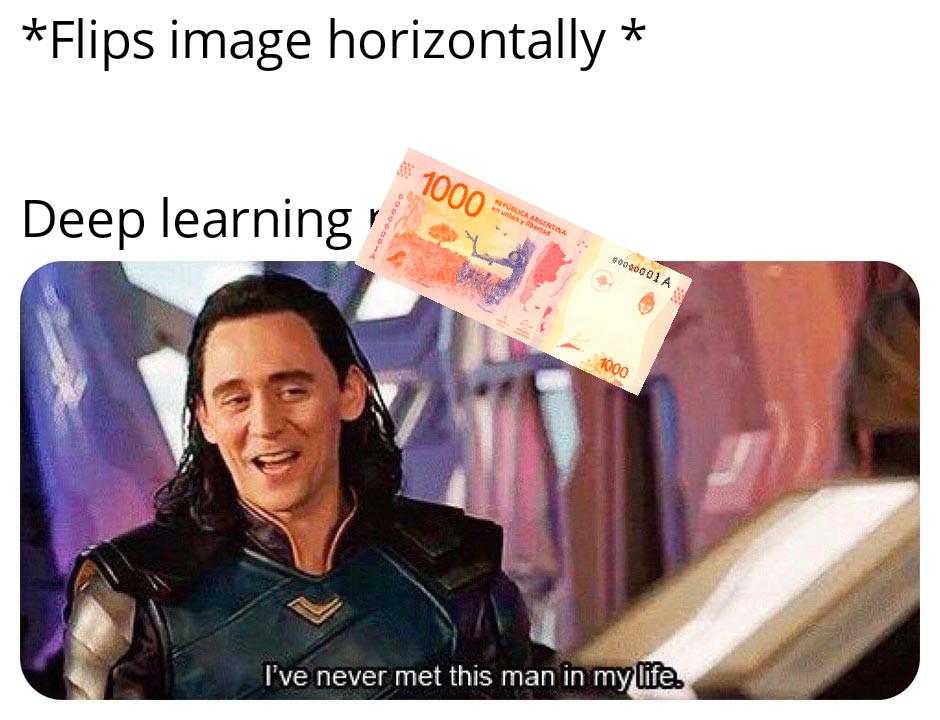
Denominación: 1000